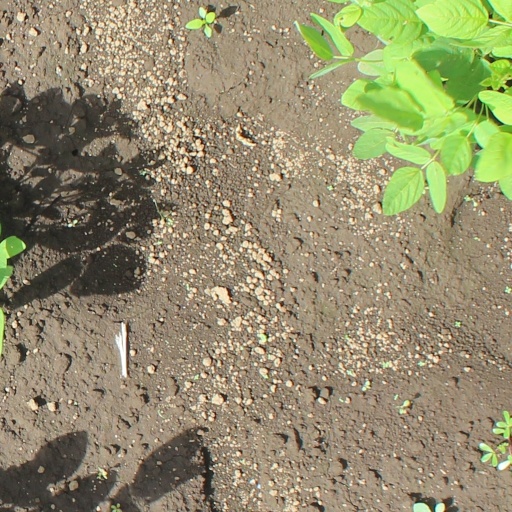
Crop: soybean